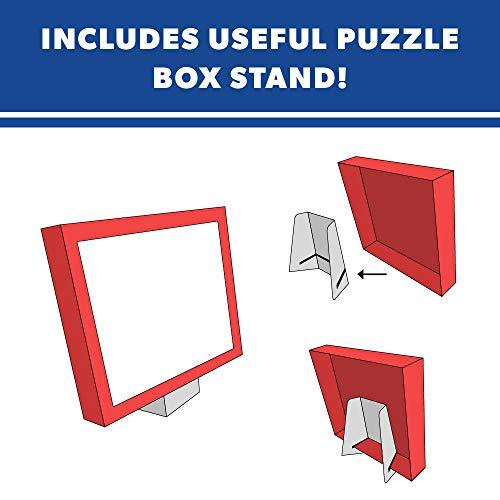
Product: White Mountain Puzzles Gamepieces - 1000Piece Jigsaw Puzzle
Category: Toys & Games | Puzzles | Jigsaw Puzzles
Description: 1000 piece puzzle: thrill and challenge your family and friends piecing together this incredible 1000-Piece jigsaw puzzle.
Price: $15.99
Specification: ProductDimensions:10x12x2inches|ItemWeight:1.65pounds|ShippingWeight:1.65pounds(Viewshippingratesandpolicies)|DomesticShipping:ItemcanbeshippedwithinU.S.|InternationalShipping:ThisitemcanbeshippedtoselectcountriesoutsideoftheU.S.LearnMore|ASIN:B017LXQ8JA|Itemmodelnumber:1174|Manufacturerrecommendedage:12yearsandup